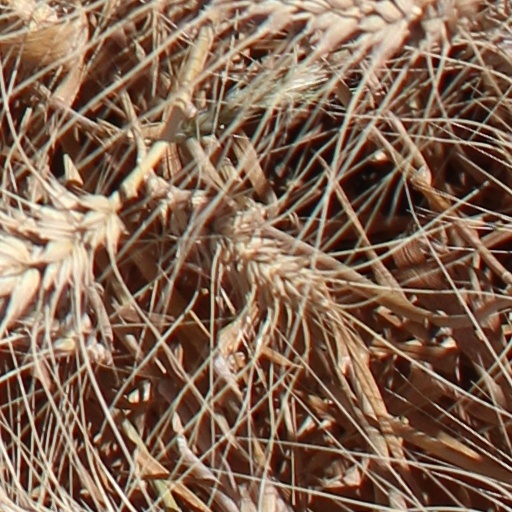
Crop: wheat